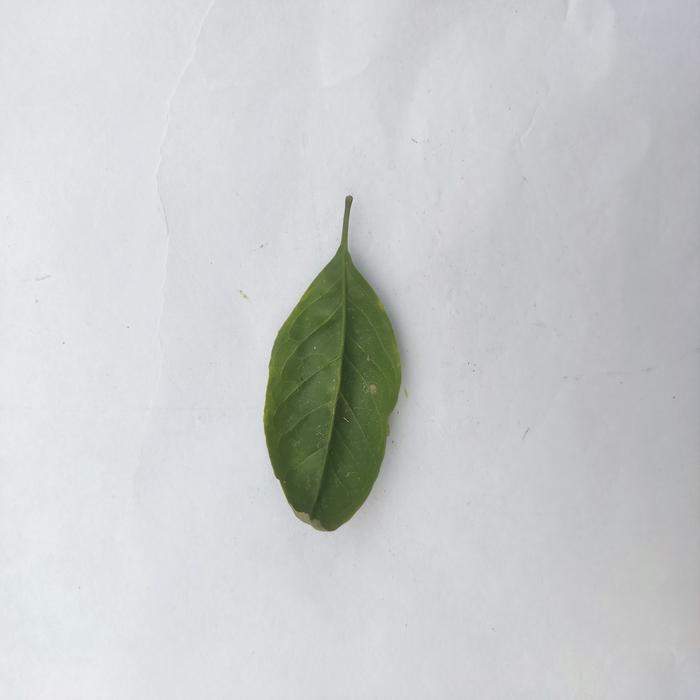
Crop: Aegle Marmelos
Leaf condition: Leaf_Curl